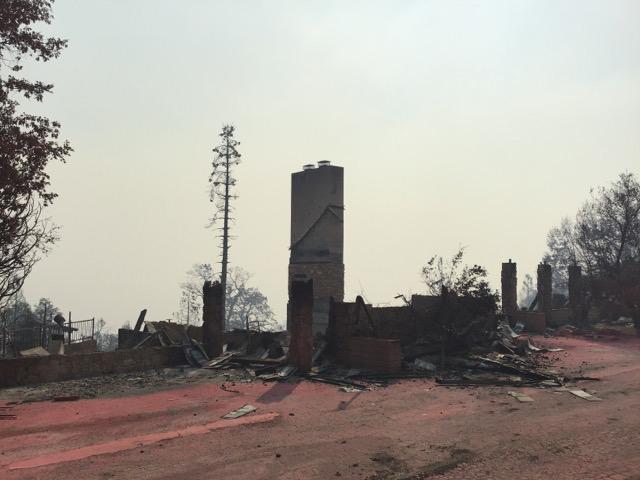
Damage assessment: destroyed